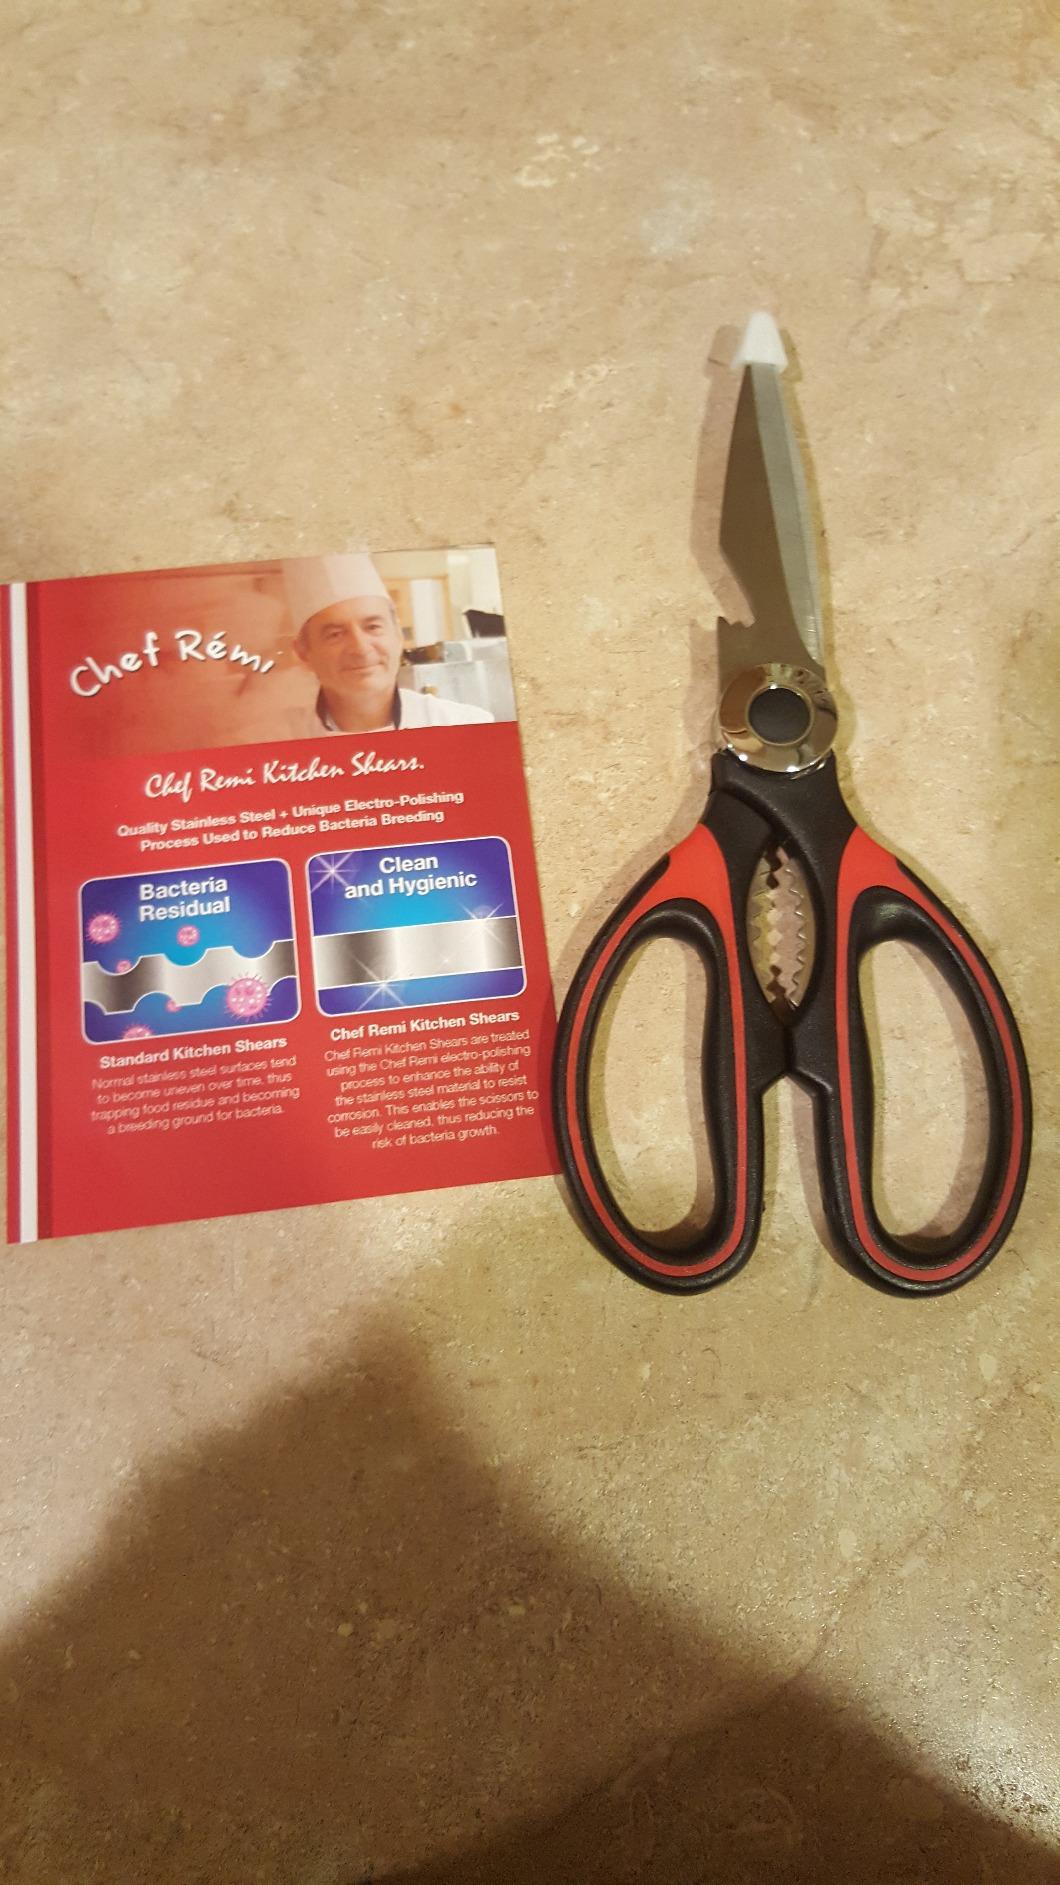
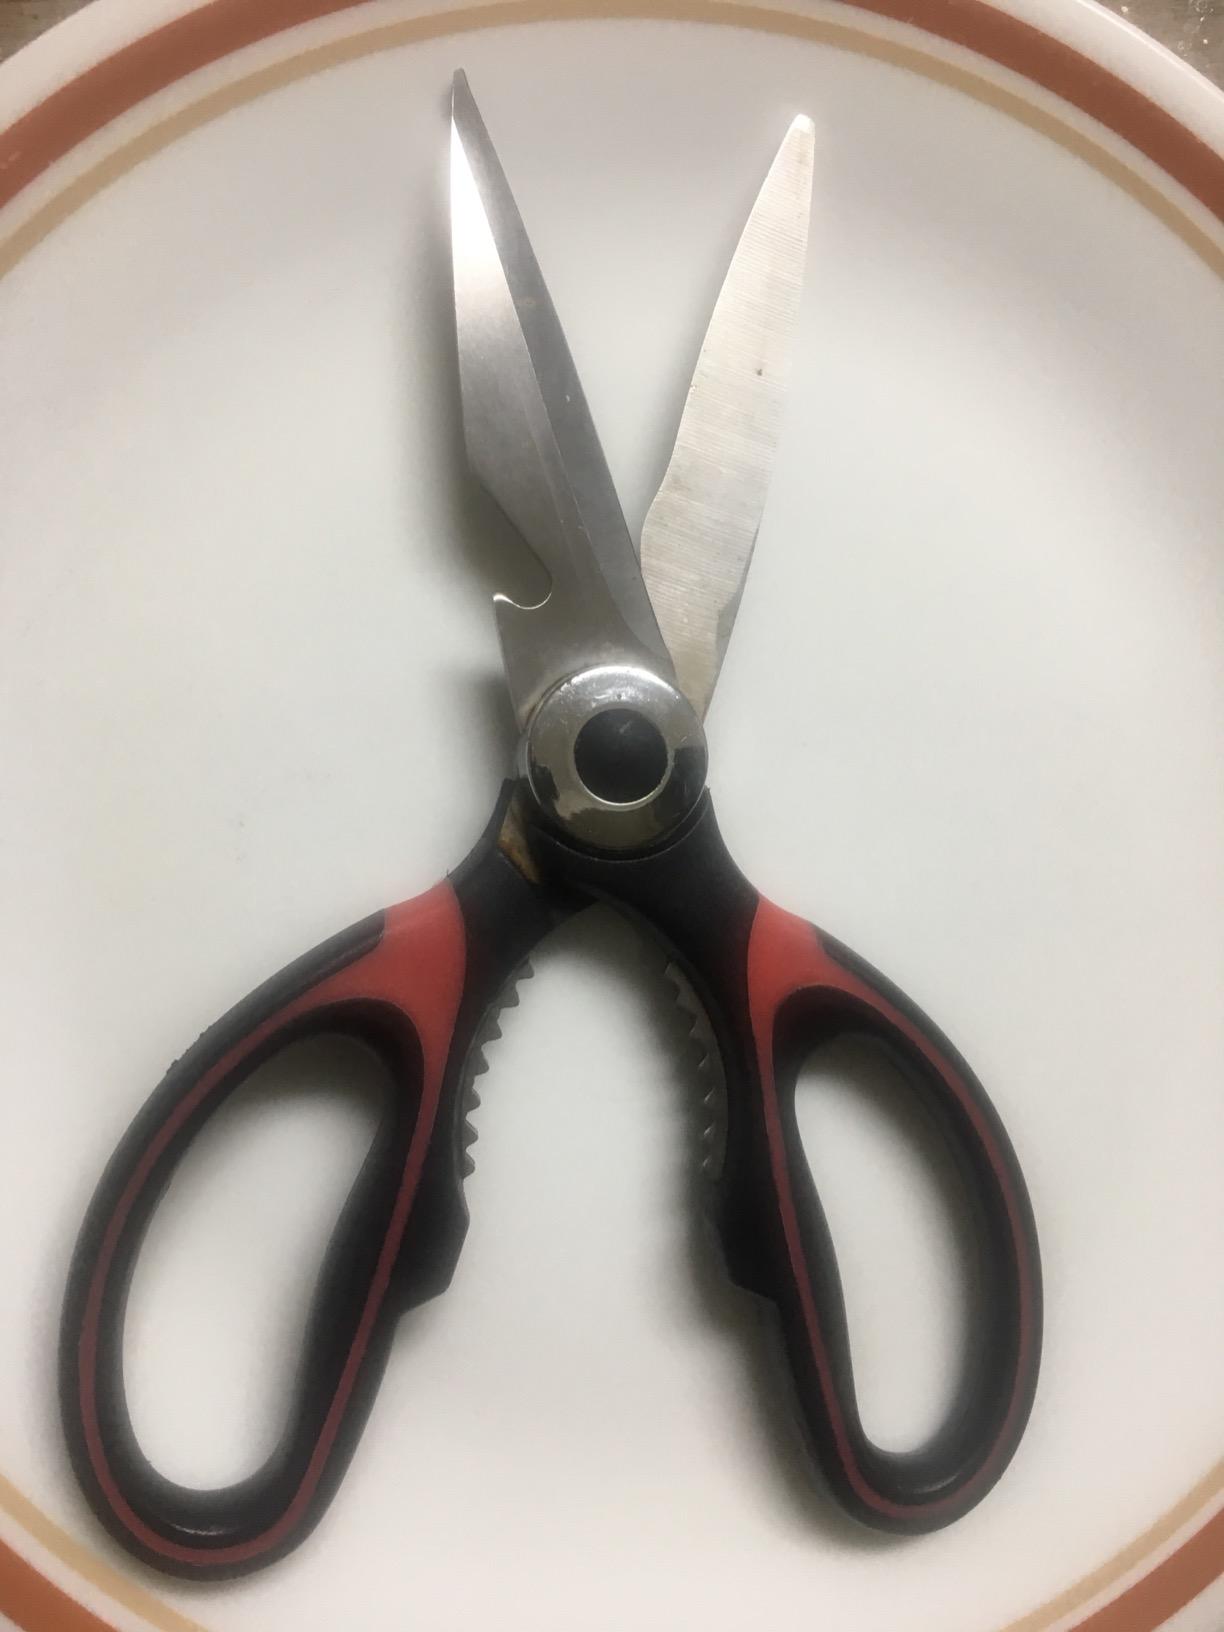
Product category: items_knife
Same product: yes